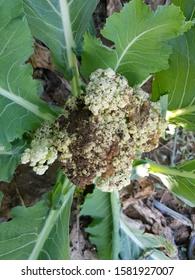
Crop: unknown
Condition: cauliflower_cauliflower_bacterial_soft_rot